Tiritiri Matangi Lighthouse

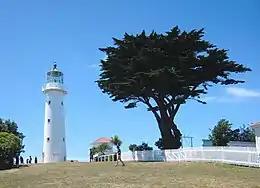
The lighthouse in 2010

Tiritiri Matangi Lighthouse, also known as Tiritiri Lighthouse, is a lighthouse on Tiritiri Matangi, an island in the Hauraki Gulf 28 km north of Auckland in the North Island of New Zealand. It is owned and operated by Maritime New Zealand. It is considered the best-preserved lighthouse complex in the country, and is the oldest lighthouse in New Zealand still in operation. It was once the most powerful lighthouse in the Southern Hemisphere.